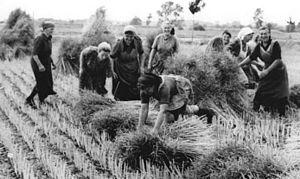
L'expression valeur travail est examinée ici dans son sens moral : la valorisation du travail, pour lui-même ou ses vertus supposées. Il ne faut pas entendre ici ce que l'économie politique nomme valeur-travail.